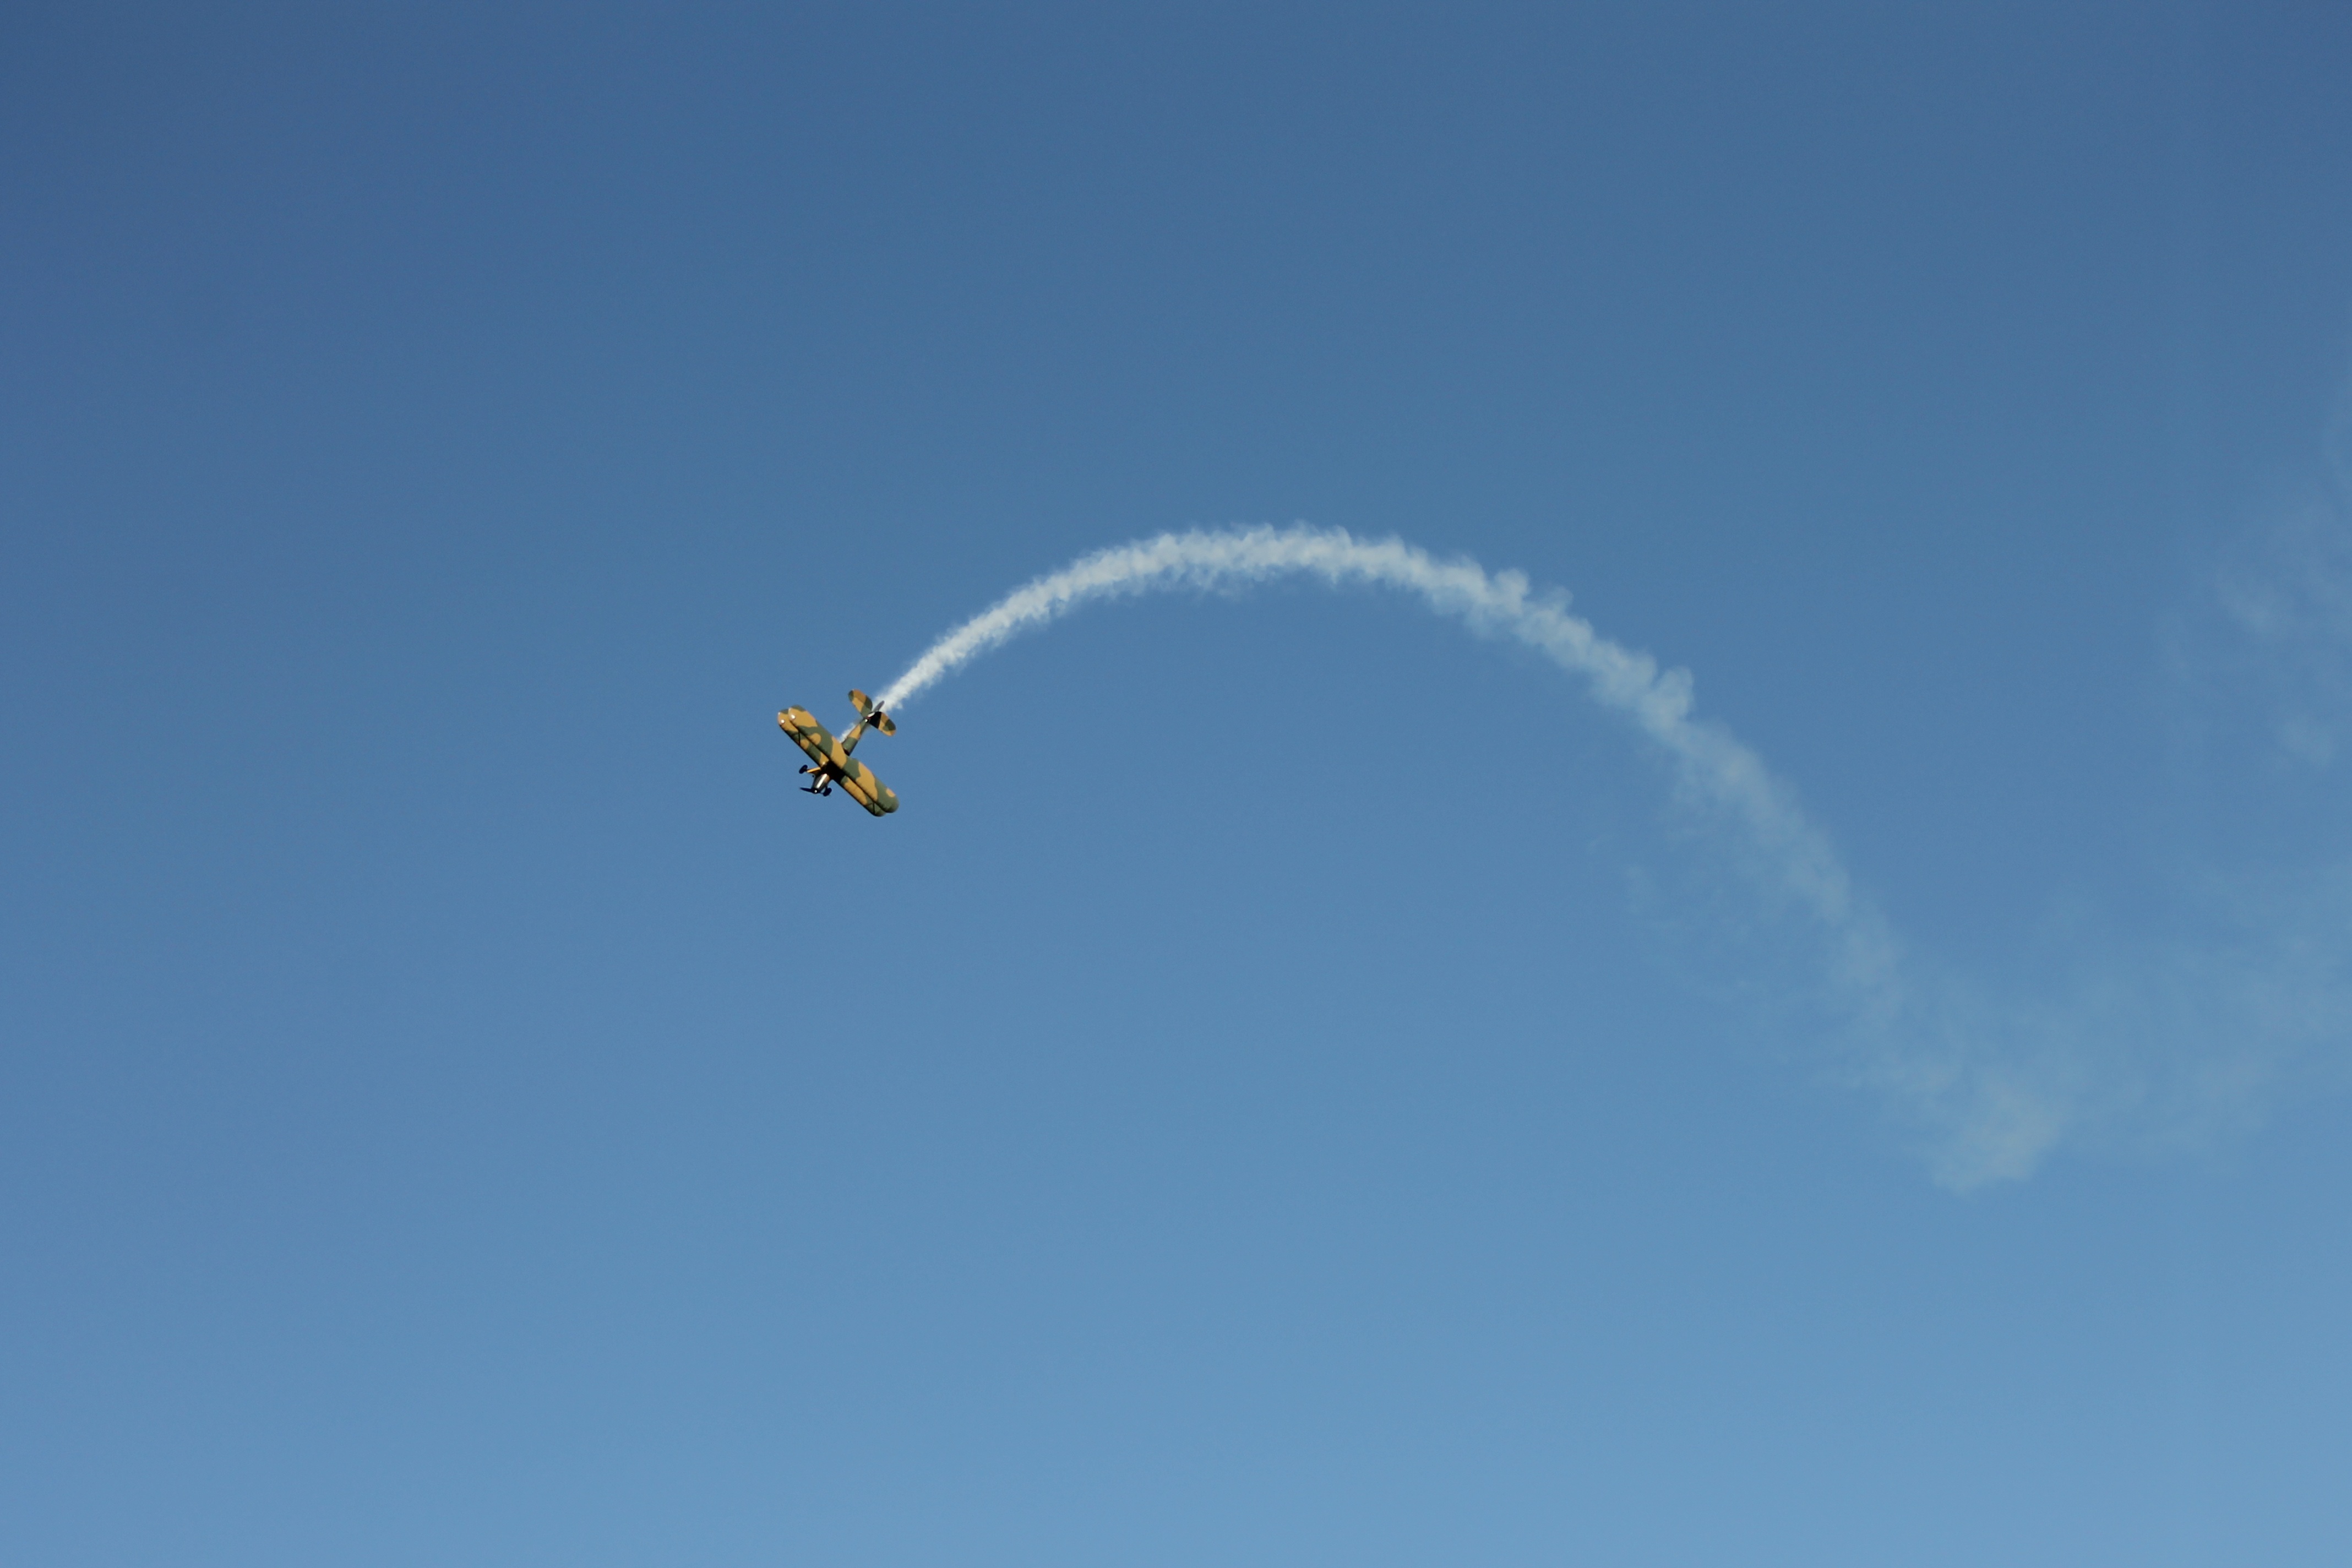
wing, sky, aircraft, flight, extreme sport, parachute, sports, propeller, flyer, parachuting, propeller plane, air sports, air show, double decker, aerobatics, flugshow, m17, atmosphere of earth, windsports